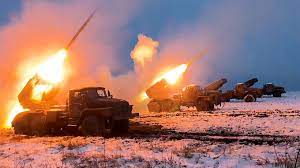
Label: Self Propelled Artillery